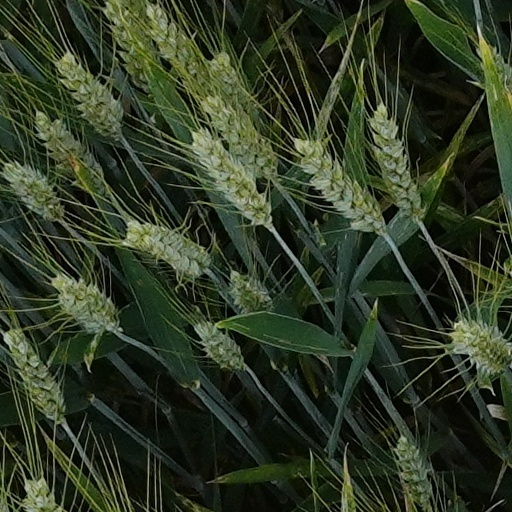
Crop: wheat